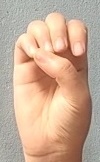
ASL sign: E